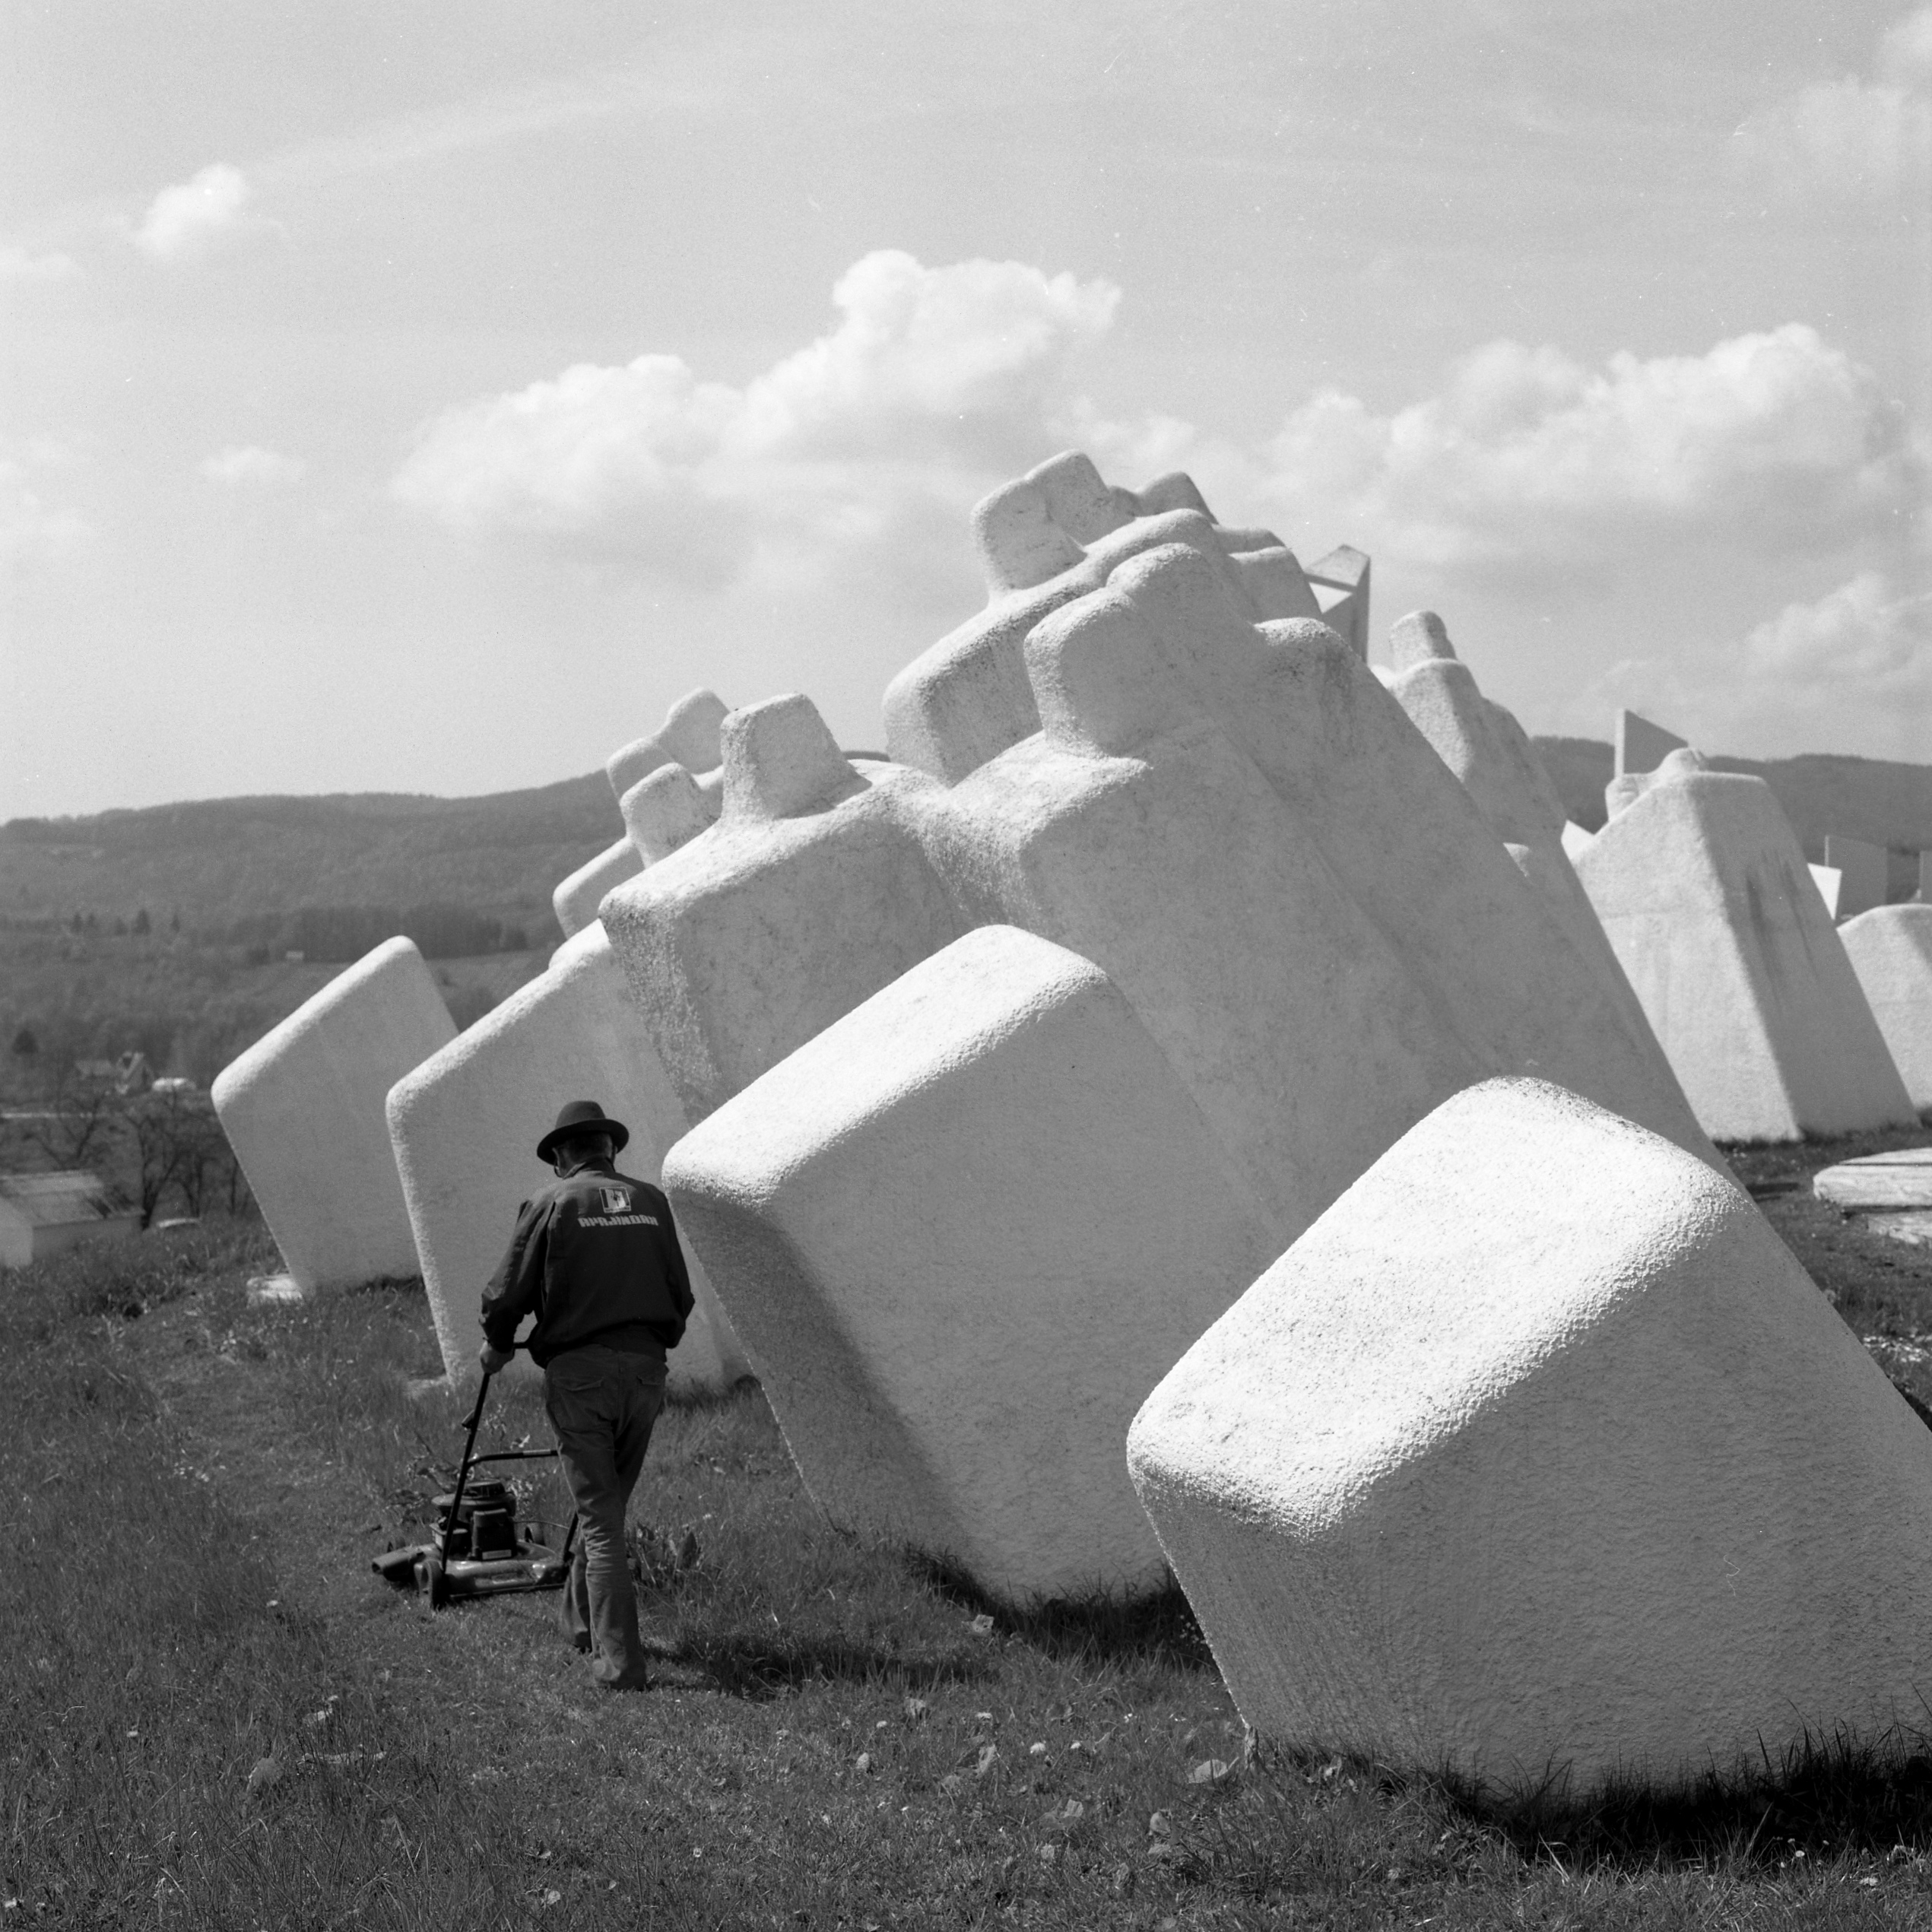
man, grass, black and white, sky, white, lawn, view, wind, moody, cute, alone, monument, analog, airplane, aircraft, male, europe, heaven, vehicle, relax, aviation, square, blue, black, monochrome, bw, war, art, serbia, meditation, cool, move, original, composition, foto, amazing, capture, mood, gras, hasselblad, 500cm, soul, minimalistic, mover, melancholic, artsy, hip, experimenting, mesmerizing, serbian, must, monochrome photography, atmosphere of earth